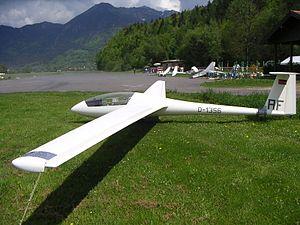
Le Rolladen-Schneider LS3 est un planeur monoplace de classe standard qui a été produit par Rolladen-Schneider de 1976 à 1983.